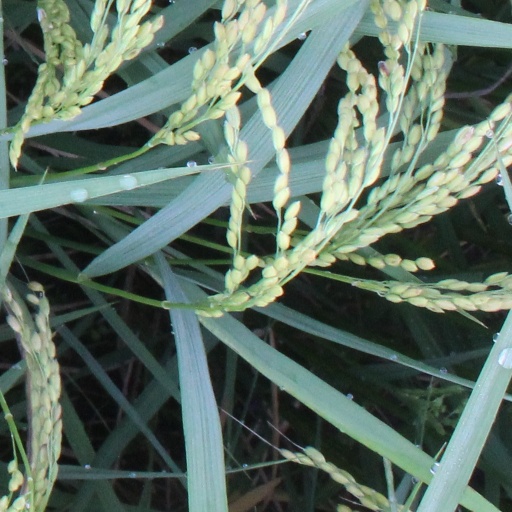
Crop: rice